The Oval (Belfast)

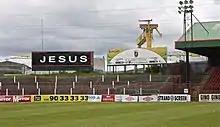
The "Jesus" sign

From 1882 to 1886, Glentoran used Ormeau Park as their home ground. They moved to Westbourne in Ballymacarrett for six years until 1892. They then moved to The Oval. Initially it was on Dee Street, however in 1903 The Oval's pitch was rotated 90 degrees to its current location. During the early 20th century, the land on which The Oval stood was given in perpetuity to Glentoran by the Lord Mayor of Belfast, Daniel Dixon.